Presidency of Nicolas Sarkozy

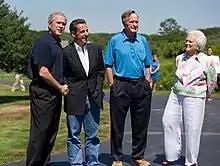
Nicolas Sarkozy with Presidents Bush (Senior and Junior)

Sarkozy then went in vacation to the United States, taking his family to Lake Winnipesaukee in New Hampshire. He was expected to stay in the 11-bathroom shorefront mansion of former Microsoft executive Michael Appe. However, he interrupted his vacation for a one-day trip to France after the death of Cardinal Lustiger, former archbishop of Paris, whose funeral he was to attend. A presidential plane flew him on 10 August to Paris and then back to America. He visited President George W. Bush in Kennebunkport, Maine, and returned to France by commercial jet on 21 August.